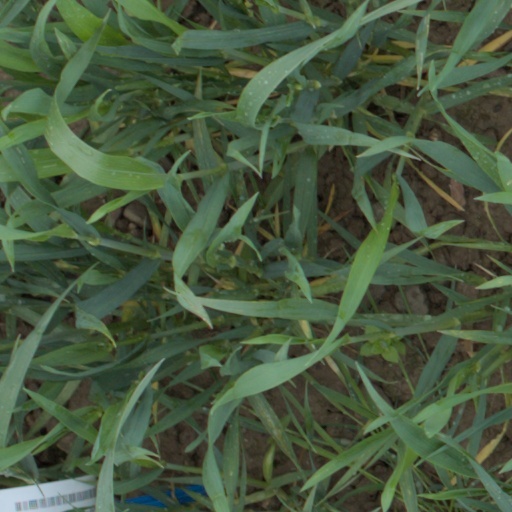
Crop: wheat